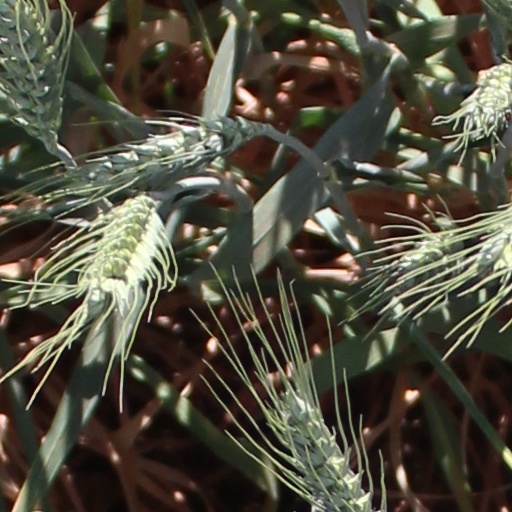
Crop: wheat